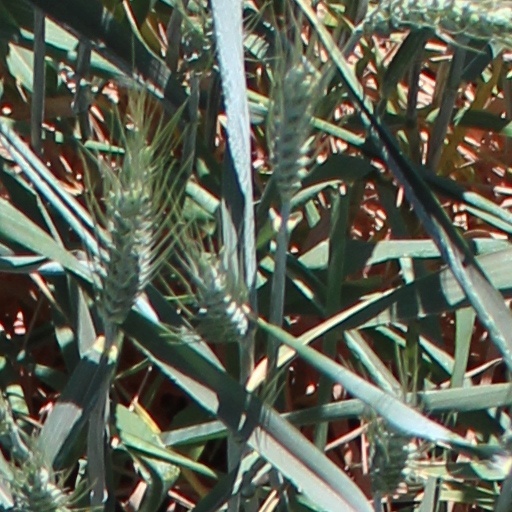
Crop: wheat